Washington and Old Dominion Railroad

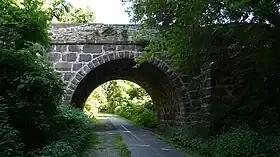
Stone arch at Clarke's Gap, August 2008

The Herndon depot survives as a museum. It was built prior to 1857, but did not reach its current form until around 1881. On June 18, 1979, the Heritage Conservation and Recreation Service of the United States Department of the Interior added it to the NRHP.